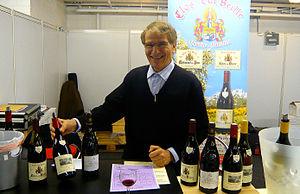
Stand de dégustation du Clos de Val-Seille au Barbican
Le côtes-du-rhône est un vin d'appellation d'origine contrôlée produit sur les rives droite et gauche du Rhône entre Vienne et Avignon.